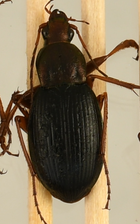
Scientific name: Chlaenius aestivus
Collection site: Smithsonian Environmental Research Center Site (SERC), plot SERC_010